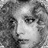
Emotion: sad